Power MOSFET

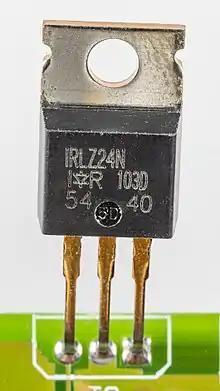
IRLZ24N Power MOSFET in a TO-220AB through-hole package. Pins from left to right are: gate (logic-level), drain, source. The top metal tab is the drain, same as pin 2.

A power MOSFET is a specific type of metal–oxide–semiconductor field-effect transistor (MOSFET) designed to handle significant power levels. Compared to the other power semiconductor devices, such as an insulated-gate bipolar transistor (IGBT) or a thyristor, its main advantages are high switching speed and good efficiency at low voltages. It shares with the IGBT an isolated gate that makes it easy to drive. They can be subject to low gain, sometimes to a degree that the gate voltage needs to be higher than the voltage under control.